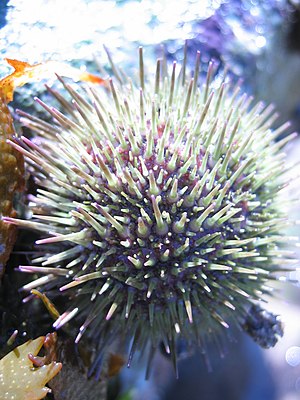
Søpindsvin
Søpindsvin er en klasse af havdyr, der som regel lever på havbunden tæt ved kysten og karakteriseres ved en rund, femtalssymmetrisk krop, hvorfra pigge stikker ud i alle retninger. Nogle af piggene er lange, andre korte og børsteagtige. Nogle søpindsvin går også på deres pigge, mens andre ligesom søpølsen går på tentakler. Nogle bruger begge slags 'fødder'.